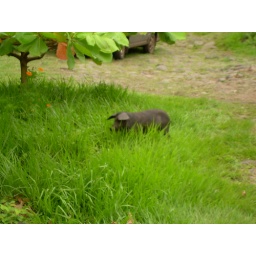
Most of the pigs and chickens on the island were free-range in the most literal sense.